Mummery tent

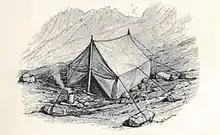
Dent's illustration of a Mummery tent

A Mummery tent is a small, lightweight tent designed and used by Albert Frederick Mummery in the 1880s and named after him. Fred Mummery (1855–1895) was an English pioneer in alpine climbing, making many first ascents, and he developed this type of tent for his lightweight expeditions.